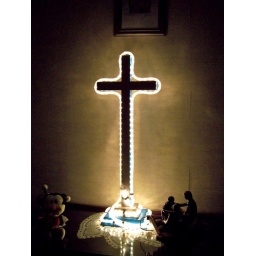
091015 Weird cross outside my room in the corridor